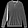
Label: Pullover